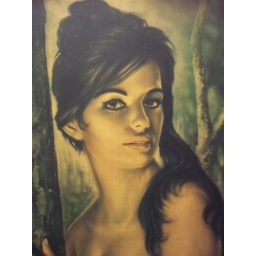
This painting hangs on the wall of a changing room in Pop, a retro clothes shop in Manchester. Wow!